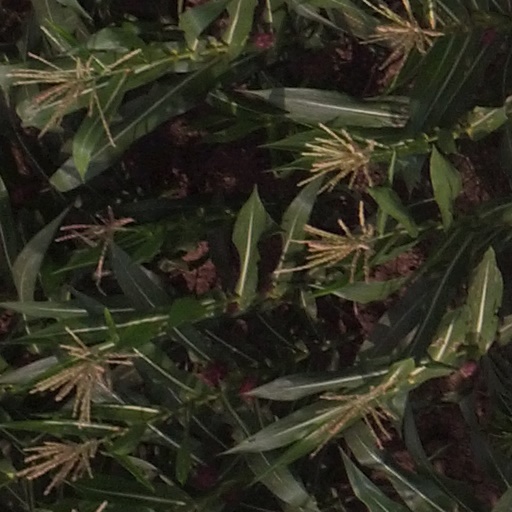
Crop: maize; corn